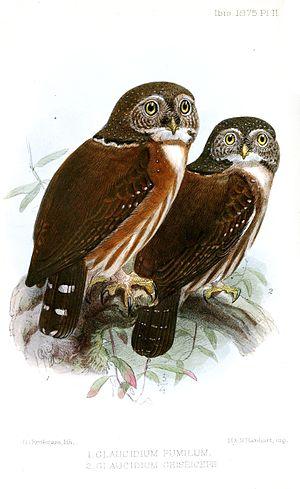
La Chevêchette à tête grise est une espèce d'oiseaux de la famille des Strigidae.